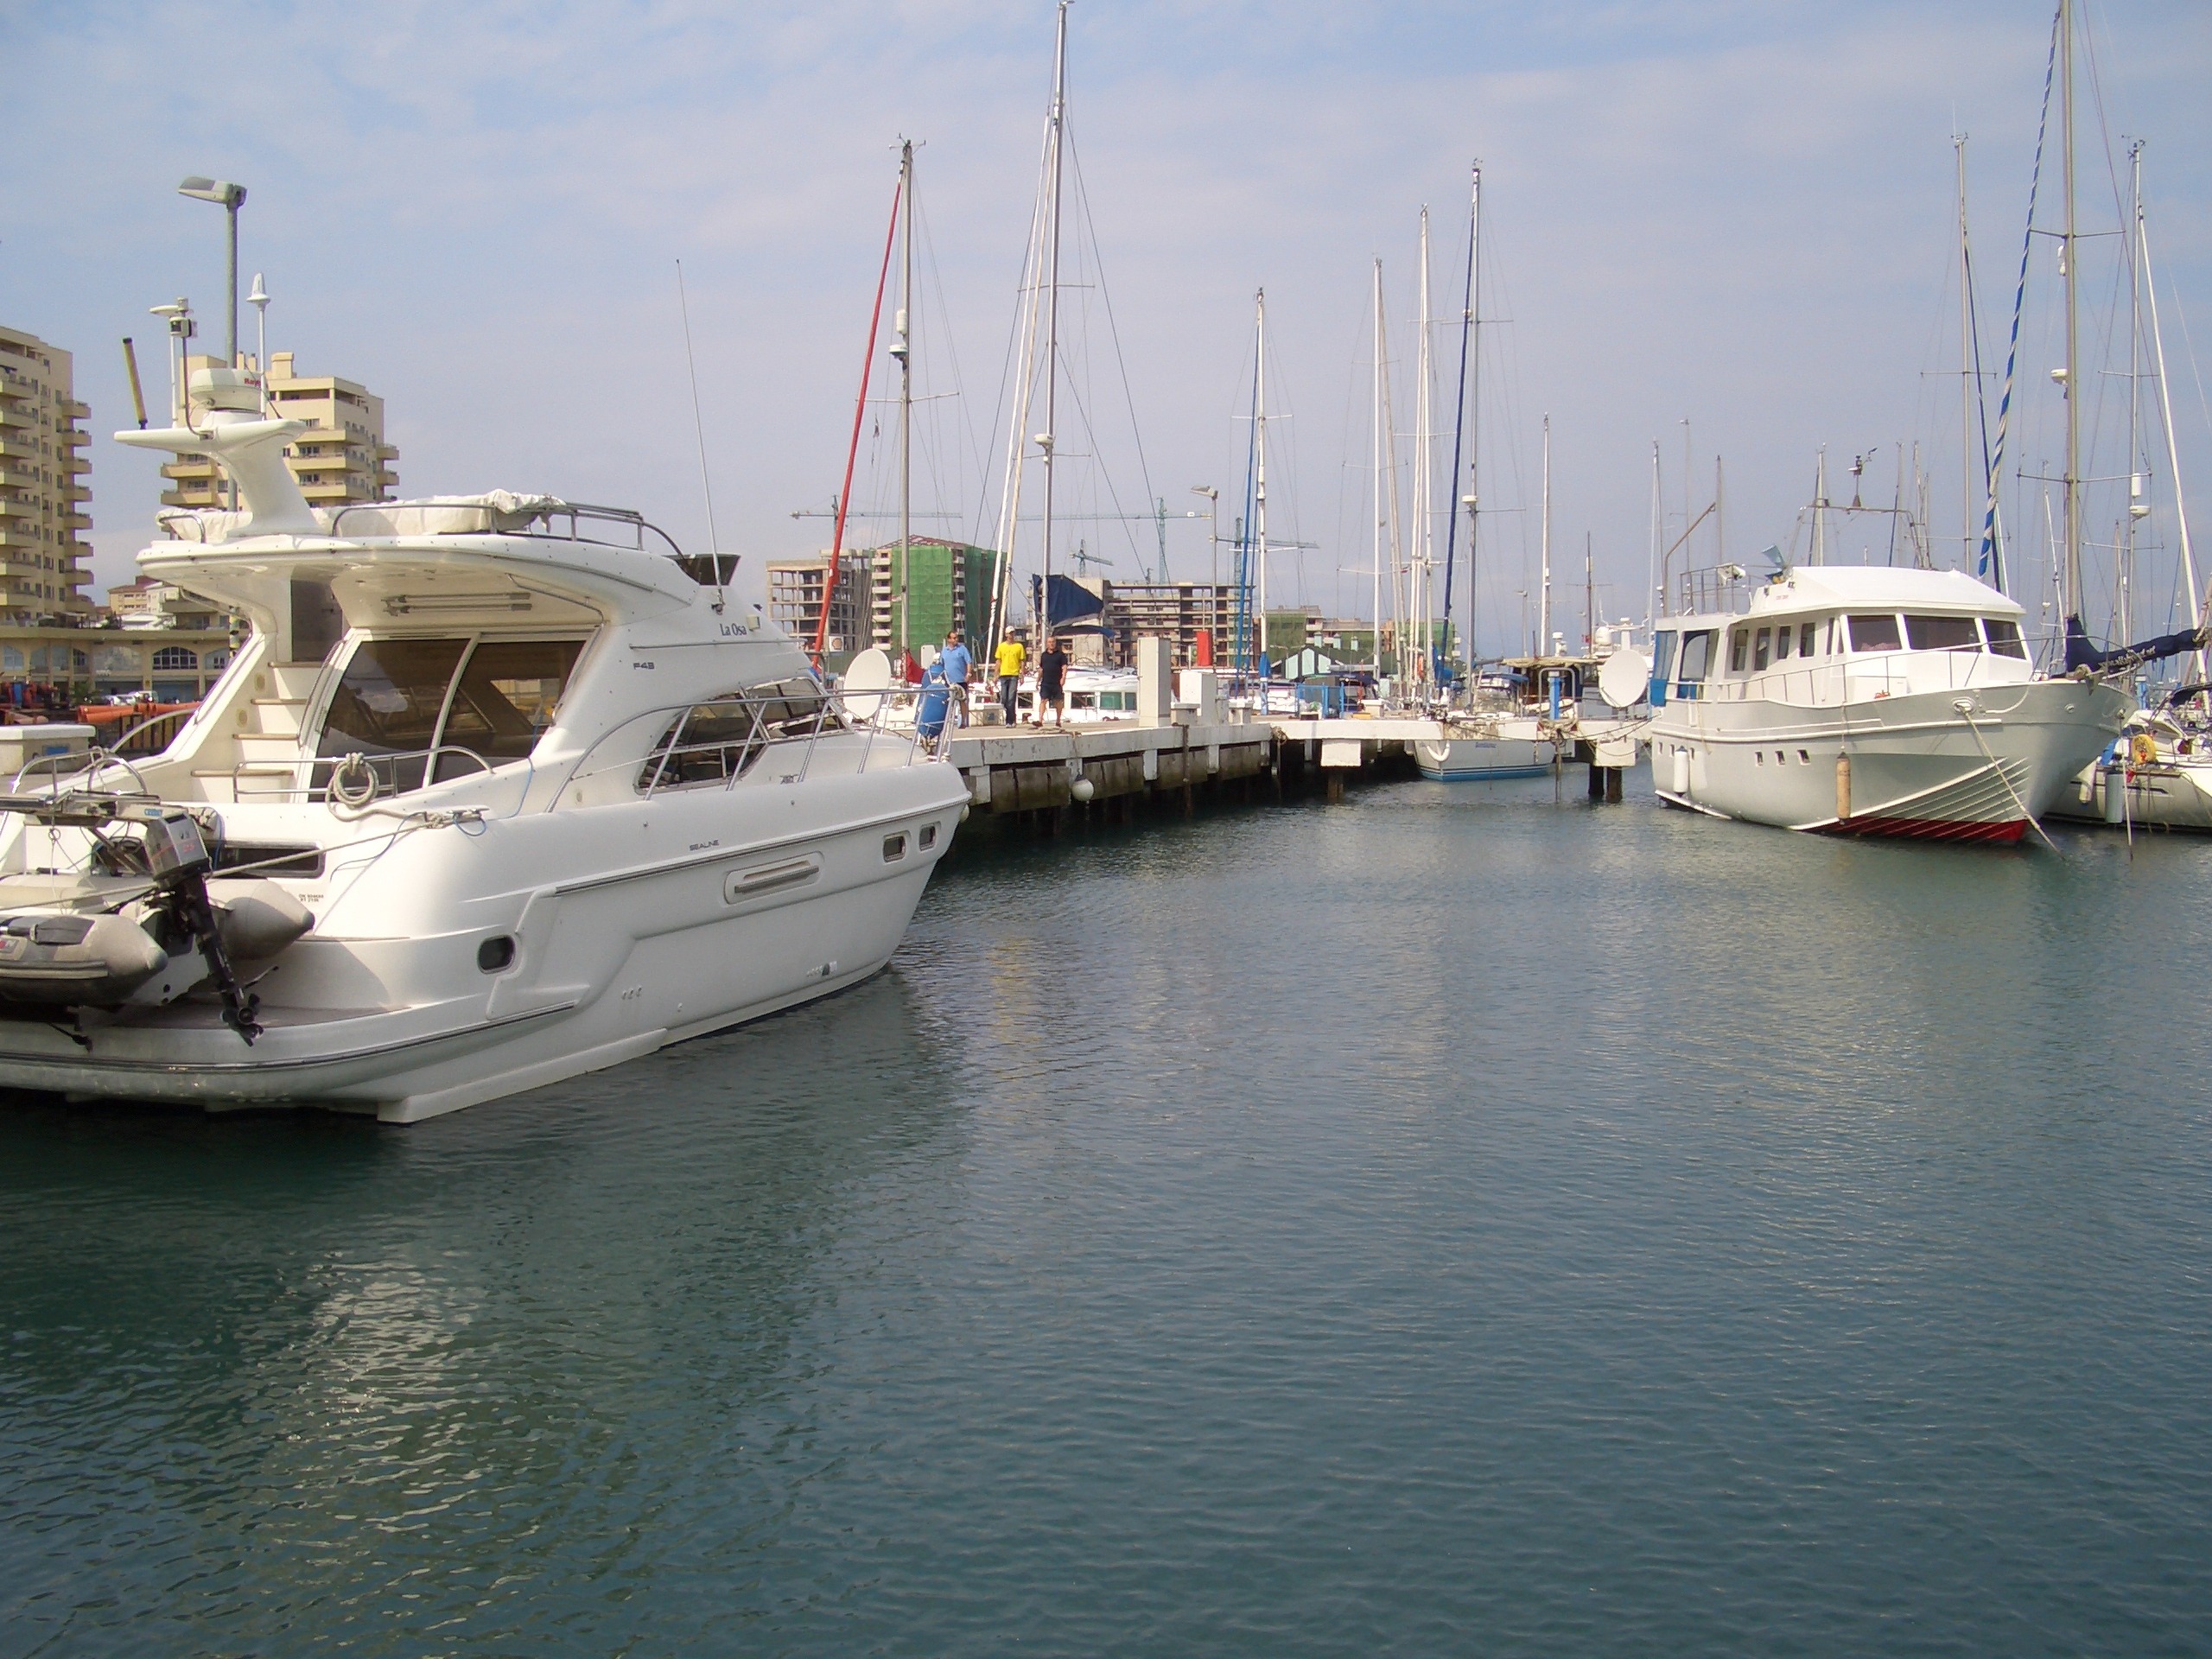
sea, water, dock, boat, ship, vehicle, yacht, bay, harbor, marina, port, jetty, sailboat, boats, channel, watercraft, motor ship, passenger ship, luxury yacht